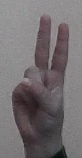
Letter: taa